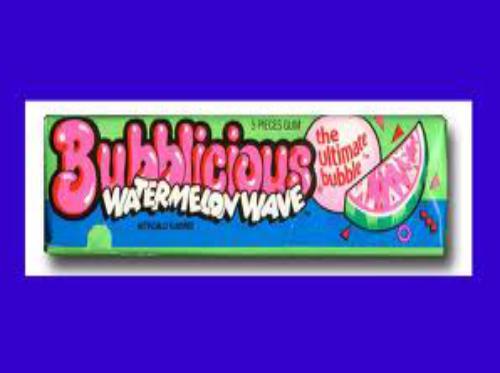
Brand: Bubblicious
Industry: Food